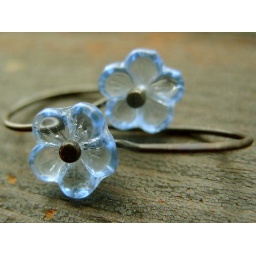
Pale blue vintage glass flower beads on oxidized sterling silver. Handmade and photographed by metalheart design.